Jean, Cardinal of Lorraine

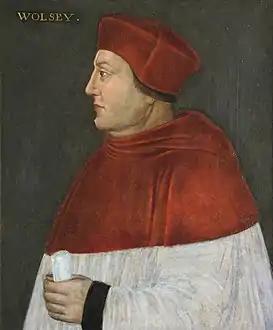
Cardinal Thomas Wolsey

On 28 May 1518 Jean de Lorraine, Bishop of Metz, aged twenty, was created a Cardinal-Deacon by Pope Leo X in his seventh Consistory for the creation of cardinals. Jean was the only cardinal created on that occasion. Leo, who had been made a cardinal himself at the age of thirteen, could hardly refuse the King of France on the grounds of youth. On 7 January 1519 he was assigned the Deaconry of S. Onofrio in Trastevere, and his red hat was sent to him in France. He visited Rome in April 1521, at which time he was admitted to Consistory. He had already returned home when Leo X died on 1 December 1521, and thus he did not attend the Conclave of 27 December 1521 − 9 January 1522, which elected Cardinal Adrian Florenszoon Dedel, who took the throne name Pope Adrian VI.